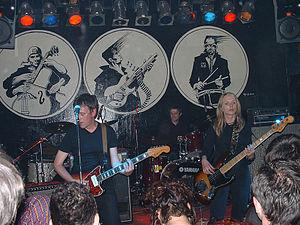
The Bambi Molesters est un groupe de surf rock originaire de Sisak en Croatie et formé en 1995.